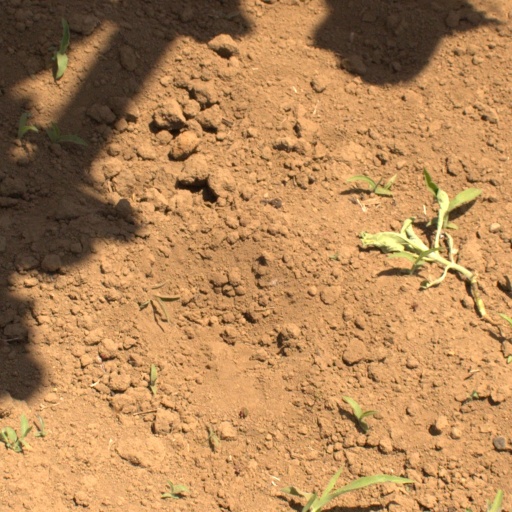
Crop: Jerusalem artichoke